Dave Krynzel

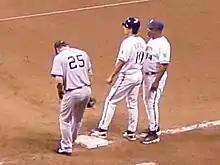
Krynzel (center) in 2005

David Benjamin Krynzel (born November 7, 1981) is an American former Major League Baseball outfielder. He made his major league debut on September 1, .